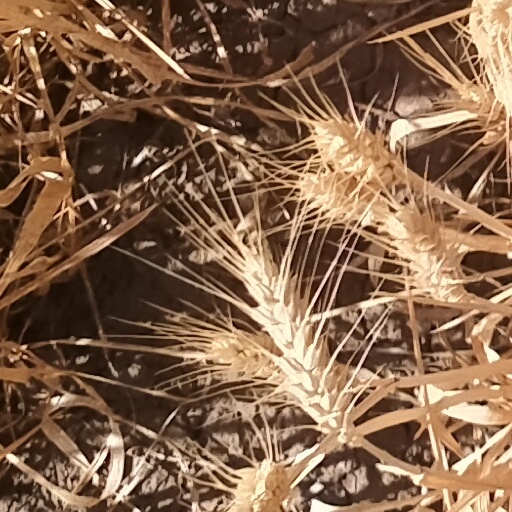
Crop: wheat